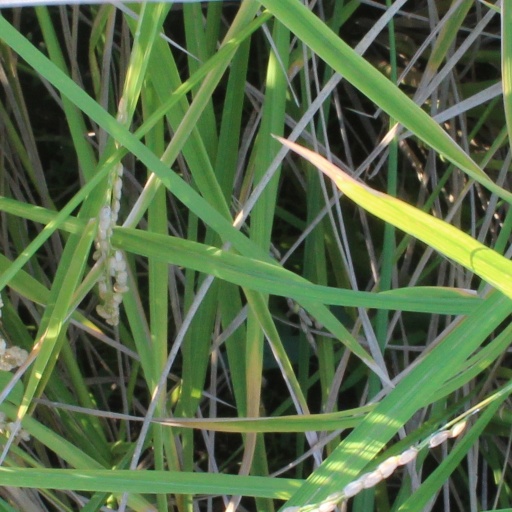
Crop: rice